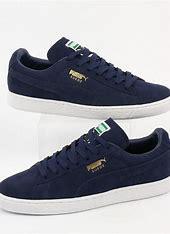
Brand: Puma
Model: Suede Classic